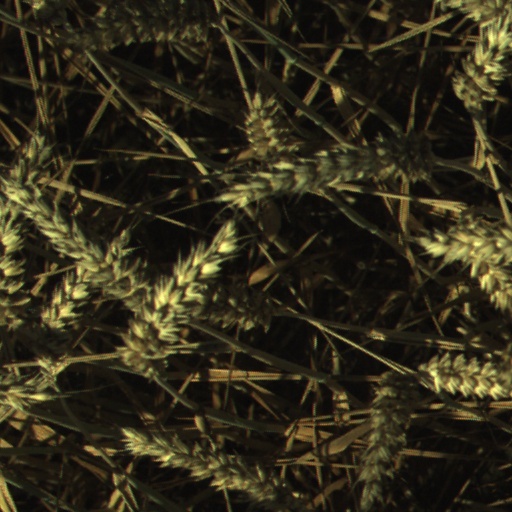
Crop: wheat